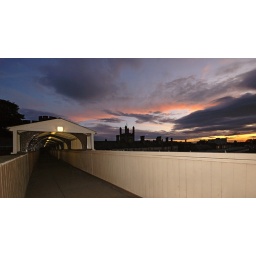
this is the harry potter like wooden bridge that connects castlefields to shrewsbury over the railway station